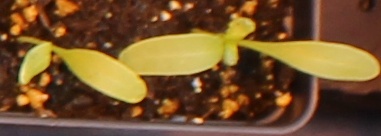
Label: Sugar beet